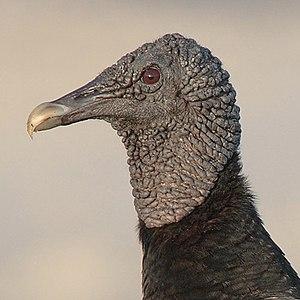
La province de Misiones est une province d'Argentine située dans le nord-est du pays. Elle est bordée à l'ouest par le Paraguay, à l'est du nord au sud par le Brésil et au sud-ouest par la province de Corrientes.
L’Urubu noir aussi appelé Vautour urubu ou vautour noir, est l'une des espèces d'urubus charognards vivant sur le continent américain. Il appartient à la famille des Cathartidae. Son aire de répartition s’étend du sud-est des États-Unis au centre du Chili et à l’Uruguay en Amérique du Sud. Bien qu’il s’agit d’une espèce commune et disposant d’une vaste aire de répartition, cette dernière reste moins importante que celle de l'Urubu à tête rouge, présent du Canada jusqu’à la Terre de feu. Il s’agit de l’unique représentant encore existant du genre Coragyps, au sein de la famille des Cathartidae. On le trouve dans des habitats relativement ouverts, avec quelques broussailles ou forêts éparses. Avec une envergure de 1,5 m, l’Urubu noir est un grand oiseau, mais un petit vautour. Il a un plumage noir, un cou gris-noir déplumé et un bec crochu.